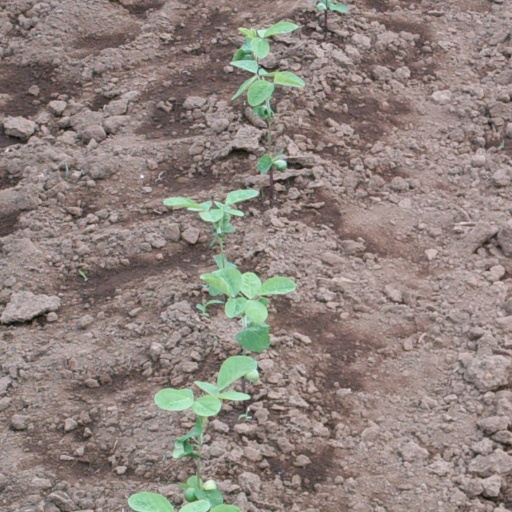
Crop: soybean